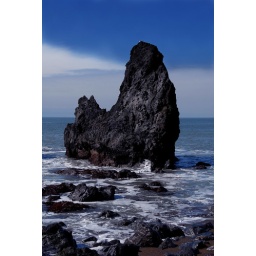
A beach rock formation on a nice day at a beach near the Marin Headlands, just west of the Golden Gate Bridge.